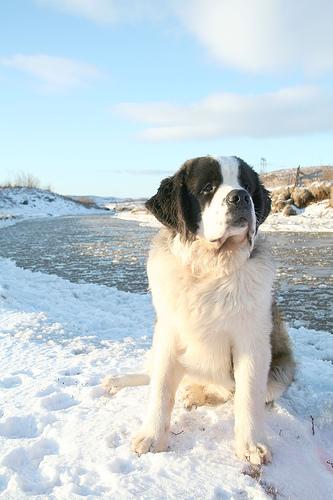
Breed: saint bernard